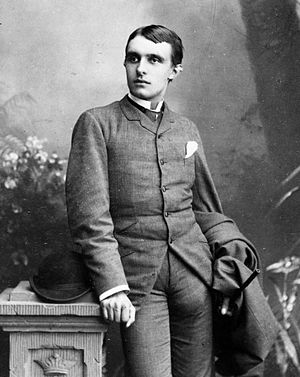
1912 / Dødsfald
Herman Bang som ung
Konge i Danmark: Frederik 8. 1906-1912 og Christian 10. 1912-1947